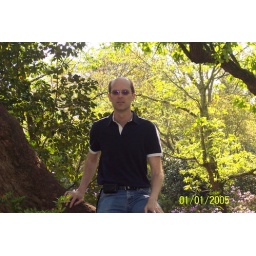
Spring 2009 April 11, 2009John Gantt sitting in a tree